Yarra Plenty Regional Library

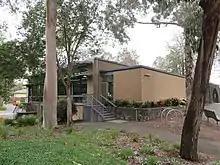
Rosanna Library, 2019

Lalor Library is one of five libraries in the City of Whittlesea. It is located in a busy shopping centre in May Road, Lalor. It has a popular toy library.